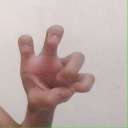
अक्षर: छ